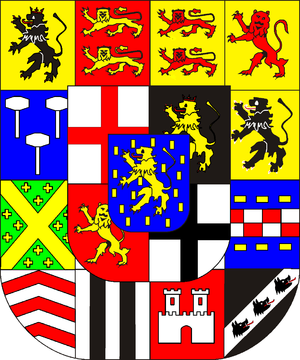
Frédéric Guillaume de Nassau-Weilbourg, en, né le 25 octobre 1768 à La Haye, décédé le 9 janvier 1816 à Weilbourg.
Frédéric-Auguste de Nassau-Usingen, né à Usingen le 23 avril 1738, mort à Biebrich le 24 mars 1816.